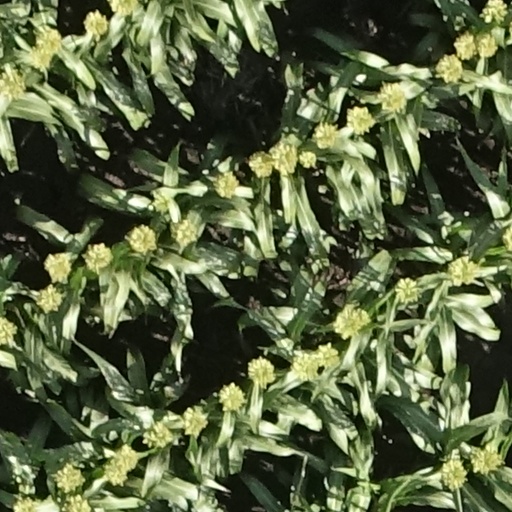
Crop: sorghum